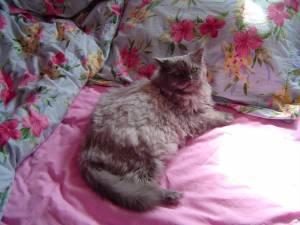
Persian